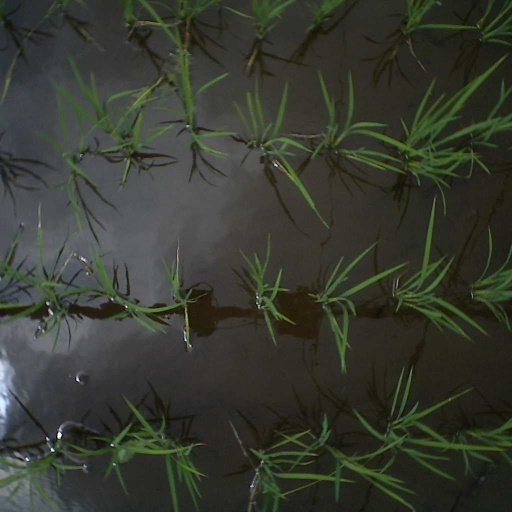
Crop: rice